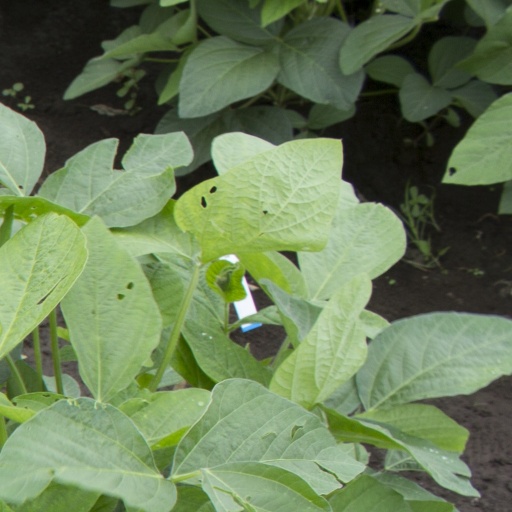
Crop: soybean